North Bergen, New Jersey

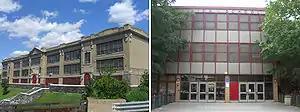
McKinley School (left) and North Bergen High School (right)

North Bergen has been governed under the Walsh Act form of New Jersey municipal government since 1931. The township is one of 30 municipalities (of the 564) statewide that use the form of government. The governing body is comprised of five commissioners elected at-large to the Township Committee in non-partisan elections to serve four-year terms of office on a concurrent basis. After each election, each individual is assigned to head one of the five commissions and the commissioners select one of their members to serve as mayor.